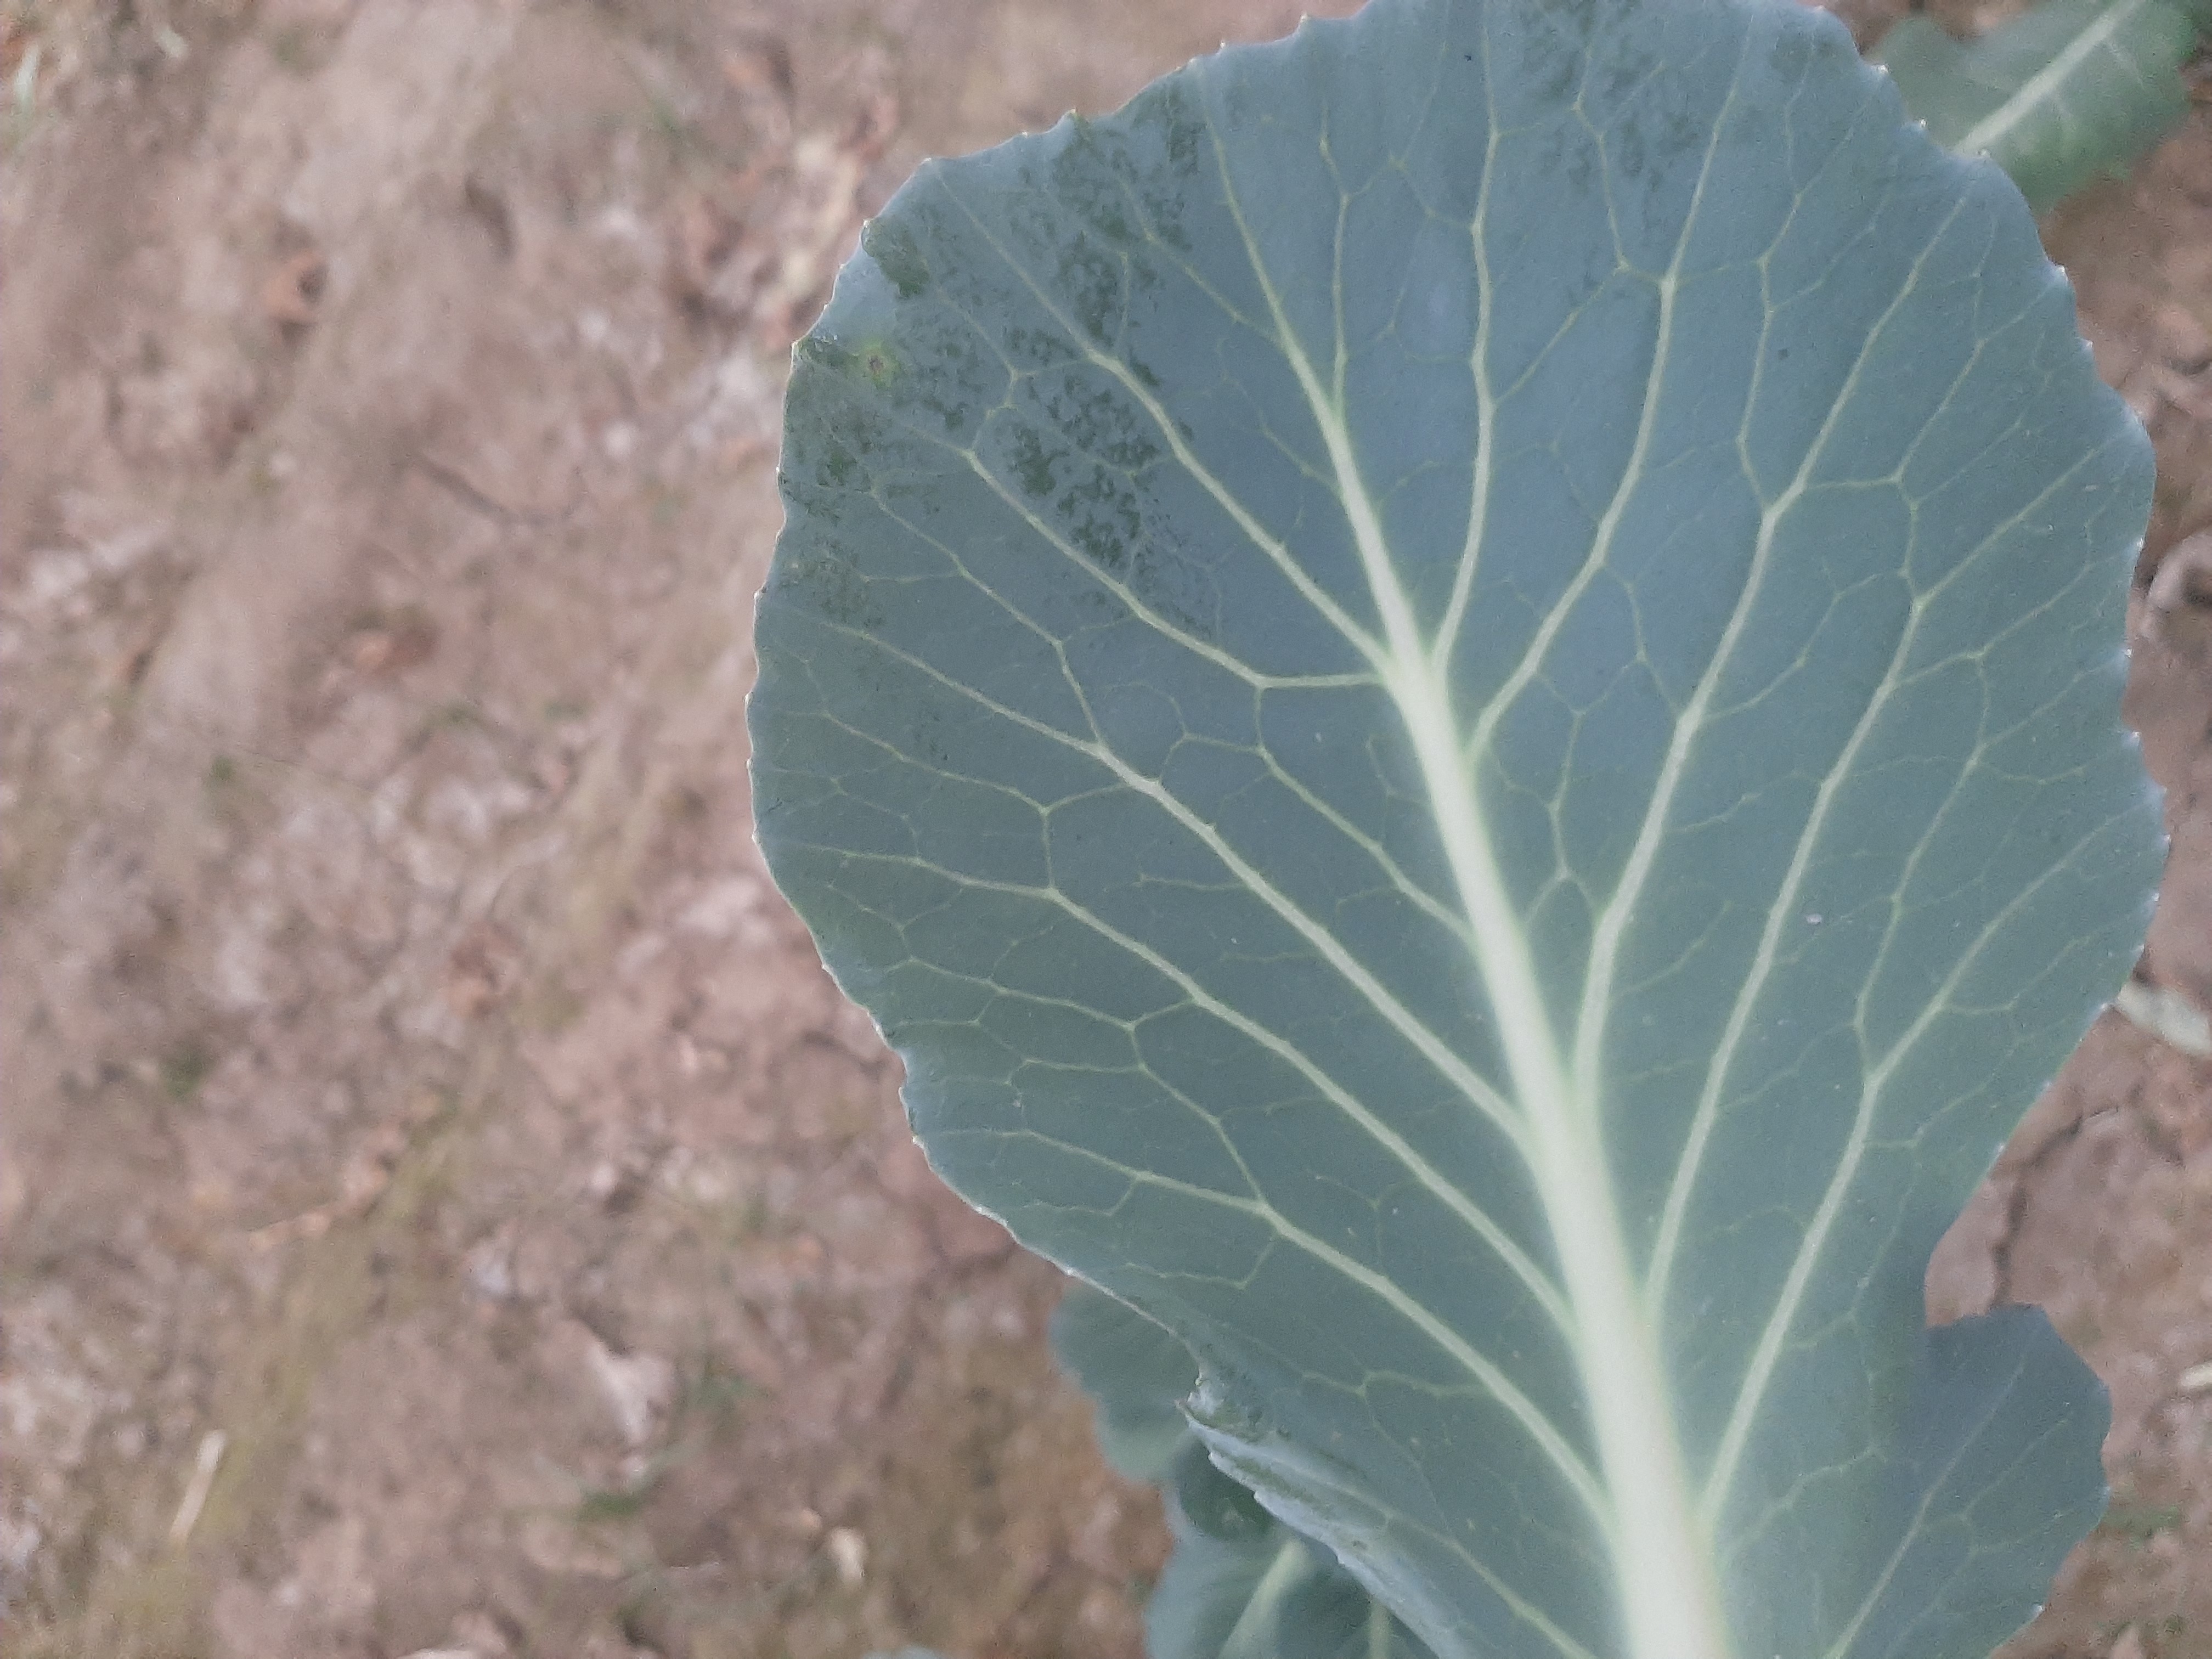
Label: No disease